Château La Louvière

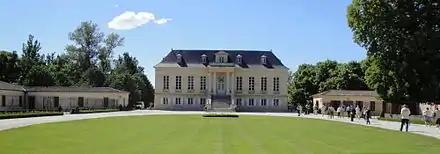
Château La Louvière, the main building as seen from the main entrance.

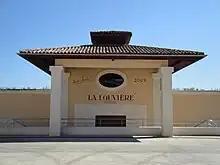
A recently built part of the winery of Château La Louvière.

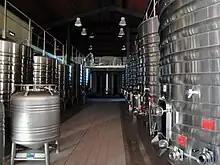
Winery of Château La Louvière, with temperature-controlled steel tanks.

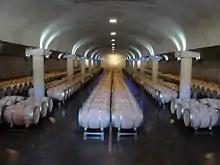
Barrel cellar of Château La Louvière

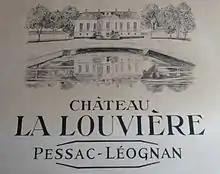
Entrance to the barrel cellar of Château La Louvière

Château La Louvière is a Bordeaux wine producer from the Pessac-Léognan appellation of Bordeaux. The château is located in the commune of Léognan. It was owned by André Lurton from 1965 to his death in 2019.